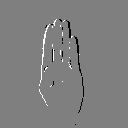
ASL letter: b